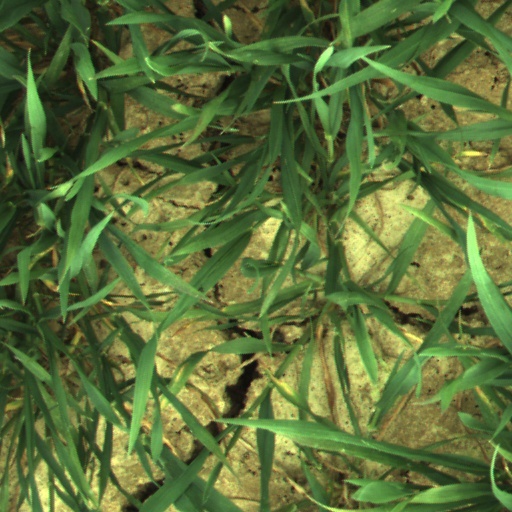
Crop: wheat